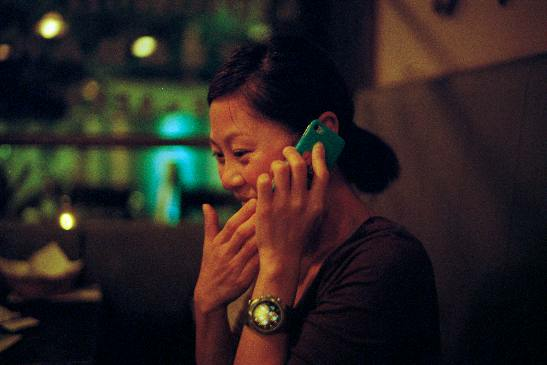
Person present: Yes